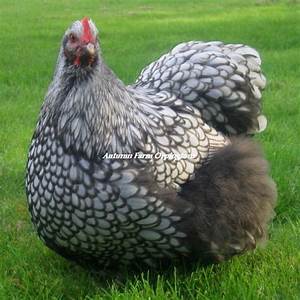
Label: gallina